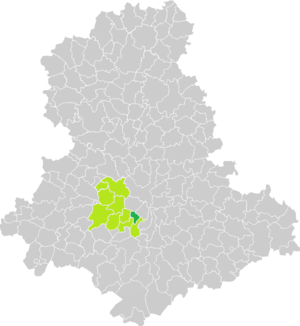
Carte de situation de la commune de Bosmie-l'Aiguille (en vert foncé) dans le votre Canton (en vert clair) sur une carte des communes de la Haute-Vienne
Bosmie-l'Aiguille est une commune française située dans le département de la Haute-Vienne en région Nouvelle-Aquitaine. Ses habitants sont appelés les Bosmiauds. Bosmie-l'aiguille est située à environ huit kilomètres au sud-ouest de Limoges sur la rive gauche de la Vienne et s'étend sur 801 ha.